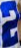
Number: 2